Arch Building, Cobh

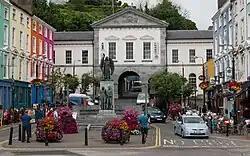
Arch Building

The Arch Building, previously known as Cobh Town Hall and before that as Queenstown Town Hall, is a municipal building in Casement Square, Cobh, County Cork, Ireland. The building currently accommodates a public library and a tourist information centre. It is included in Cork County Council's Record of Protected Structures.